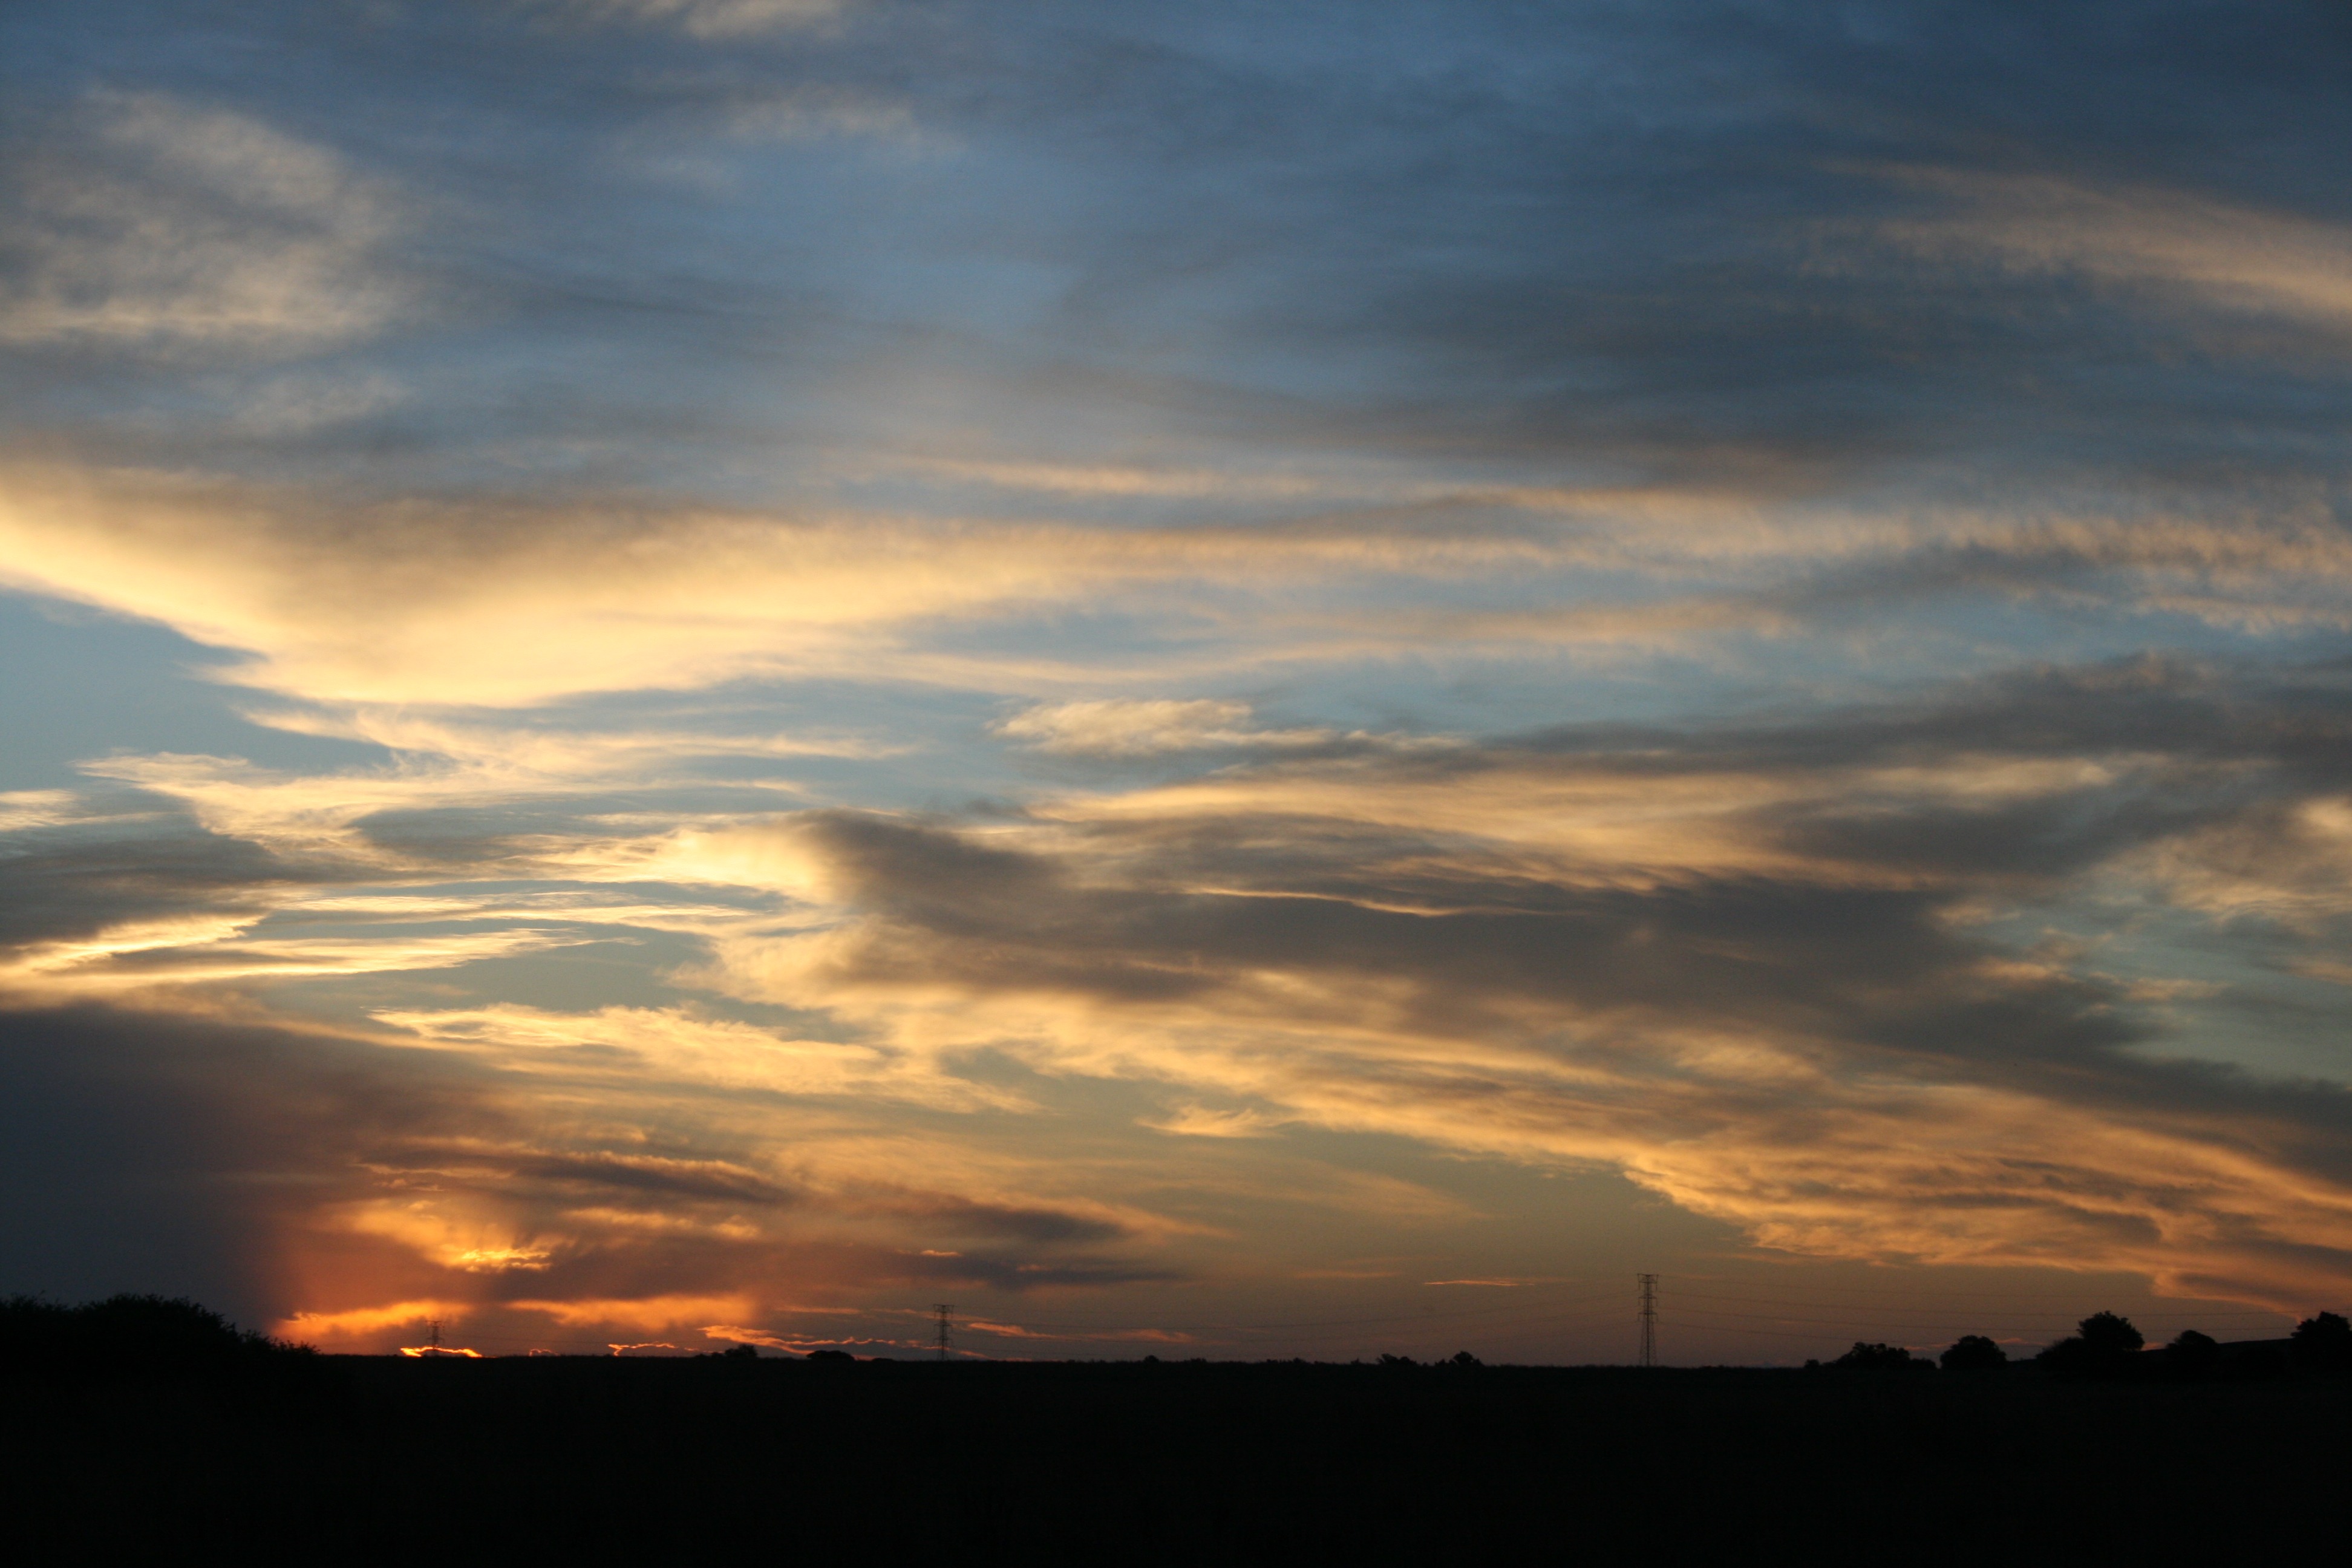
landscape, horizon, cloud, sky, sunrise, sunset, sunlight, morning, dawn, atmosphere, dusk, daytime, evening, orange, cumulus, calm, glow, blue sky, afterglow, phenomenon, streaked, meteorological phenomenon, atmosphere of earth, computer wallpaper, red sky at morning, dark horizon, clouds white